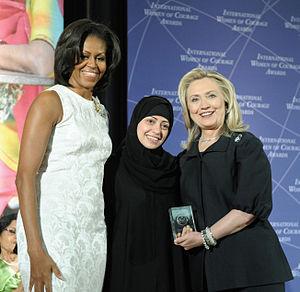
Samar Badawi est une militante saoudienne. Elle agit pour les droits des femmes et dénonce le système de tutelle qui leur est imposé dans son pays. Elle est emprisonnée pour son action.